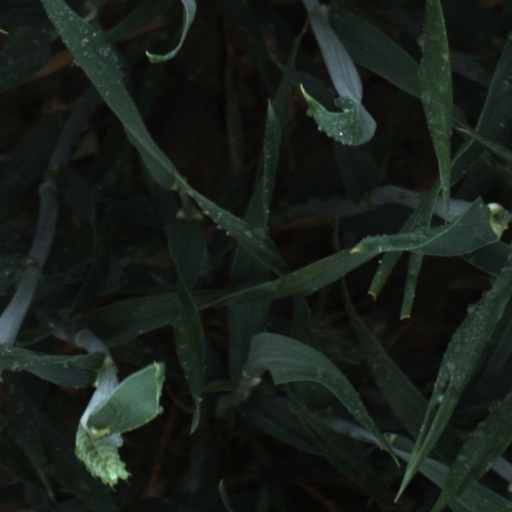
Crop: wheat